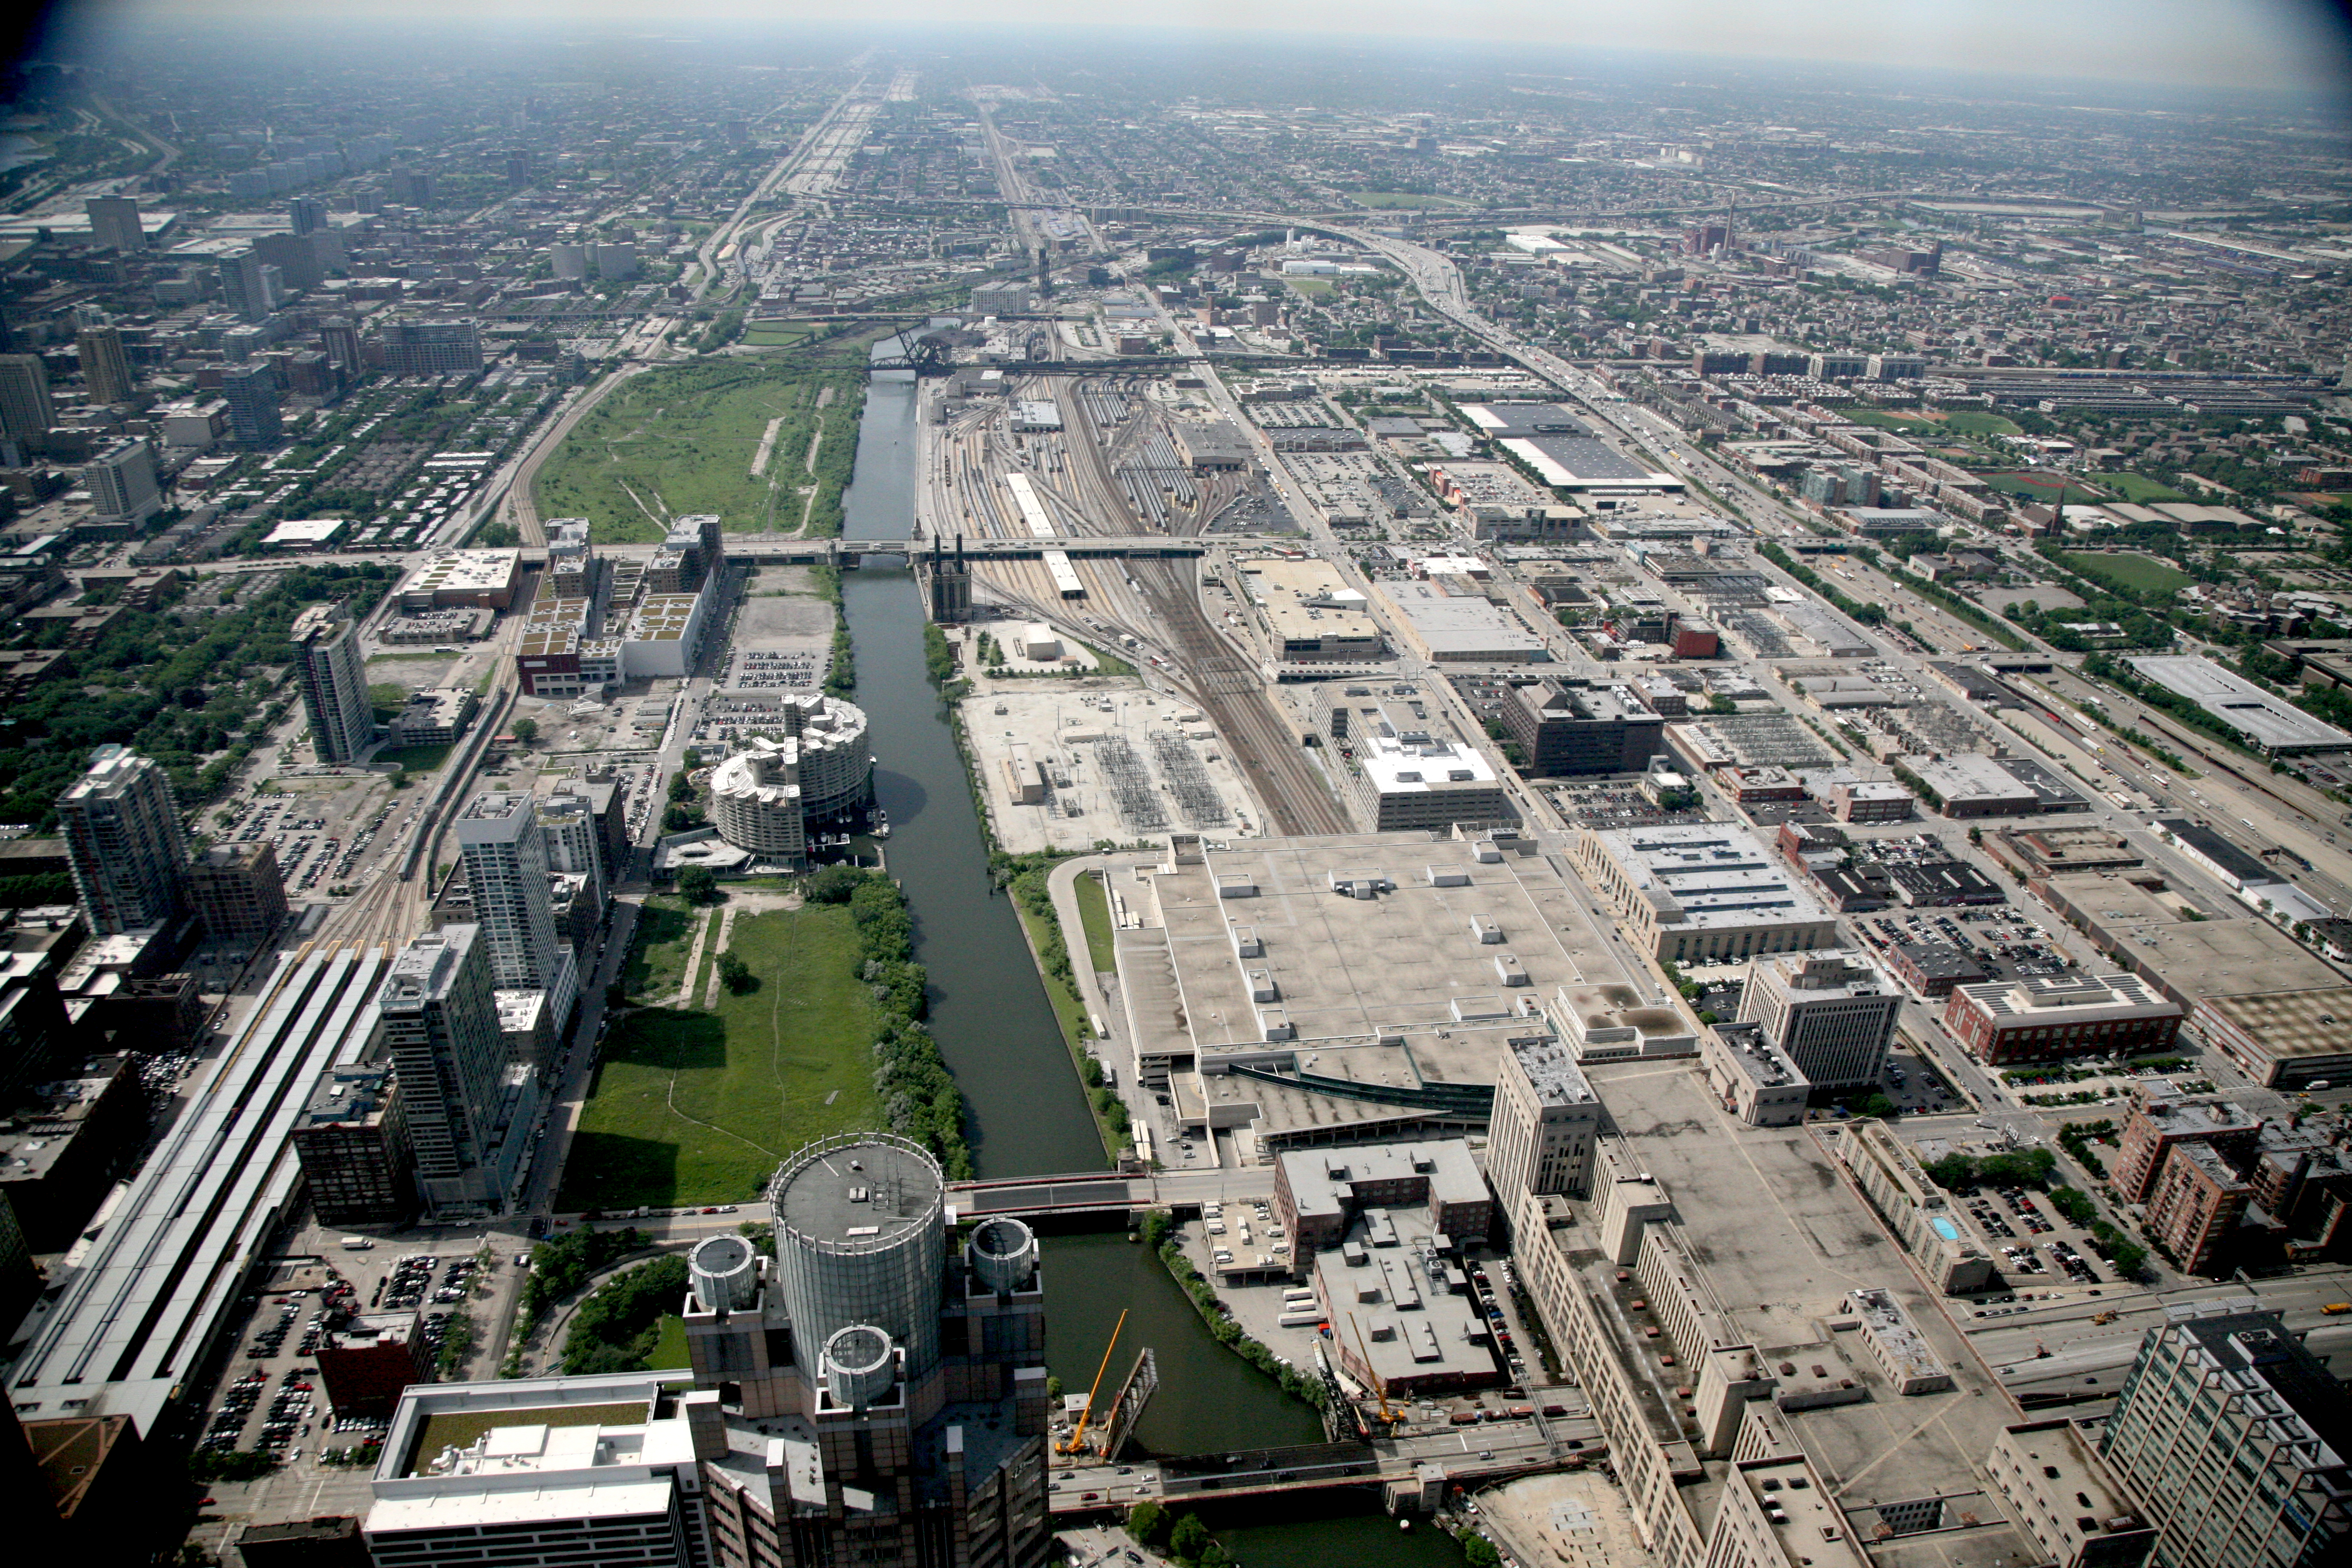
architecture, street, photography, building, city, skyscraper, cityscape, downtown, suburb, tower, chicago, stadium, buildings, infrastructure, overview, 5d, loop, willistower, chicagoriver, theloop, searstower, iconicchicago, nearsouthside, bird's eye view, aerial photography, urban area, residential area, human settlement, atmosphere of earth, metropolitan area